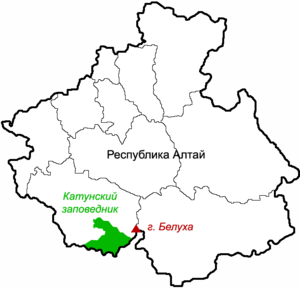
La réserve naturelle de Katoun est une réserve naturelle d'État située en Russie dans la république de l'Altaï. Elle a reçu le statut de réserve de biosphère par l'Unesco en l'an 2000. Cette réserve a été instituée le 25 juin 1991 pour protéger la nature des montagnes de l'Altaï central. Elle s'étend sur 151 664 hectares et son siège se trouve à Oust-Koksa. Les territoires de cette réserve naturelle et de la réserve naturelle de l'Altaï font partie depuis 1998 de la liste du patrimoine mondial de l'Unesco sous l'appellation de montagnes dorées de l'Altaï.